SSC (militia)

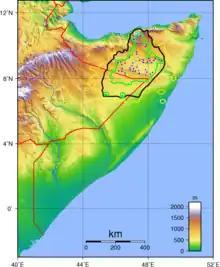
Life range of the Dhulbahante clan in the 1940s. The green frames and blue dots are the home wells, the black frame is the normal area of activity, and the yellow frames are the places where the existence was confirmed.

The Dhulbahante clan inhabits parts of Sool, parts of Sanaag and Cayn. These areas belonged to British Somaliland until Somalia's independence and were positioned as a British protectorate. British Somaliland was based on an agreement between Britain and several clan chiefs in northwestern Somalia. However, the Dhulbahante clan was not a signatory to this agreement with the British and had its autonomous system.